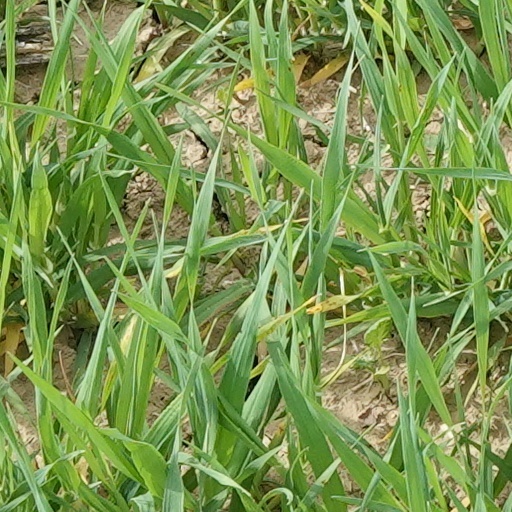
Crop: wheat